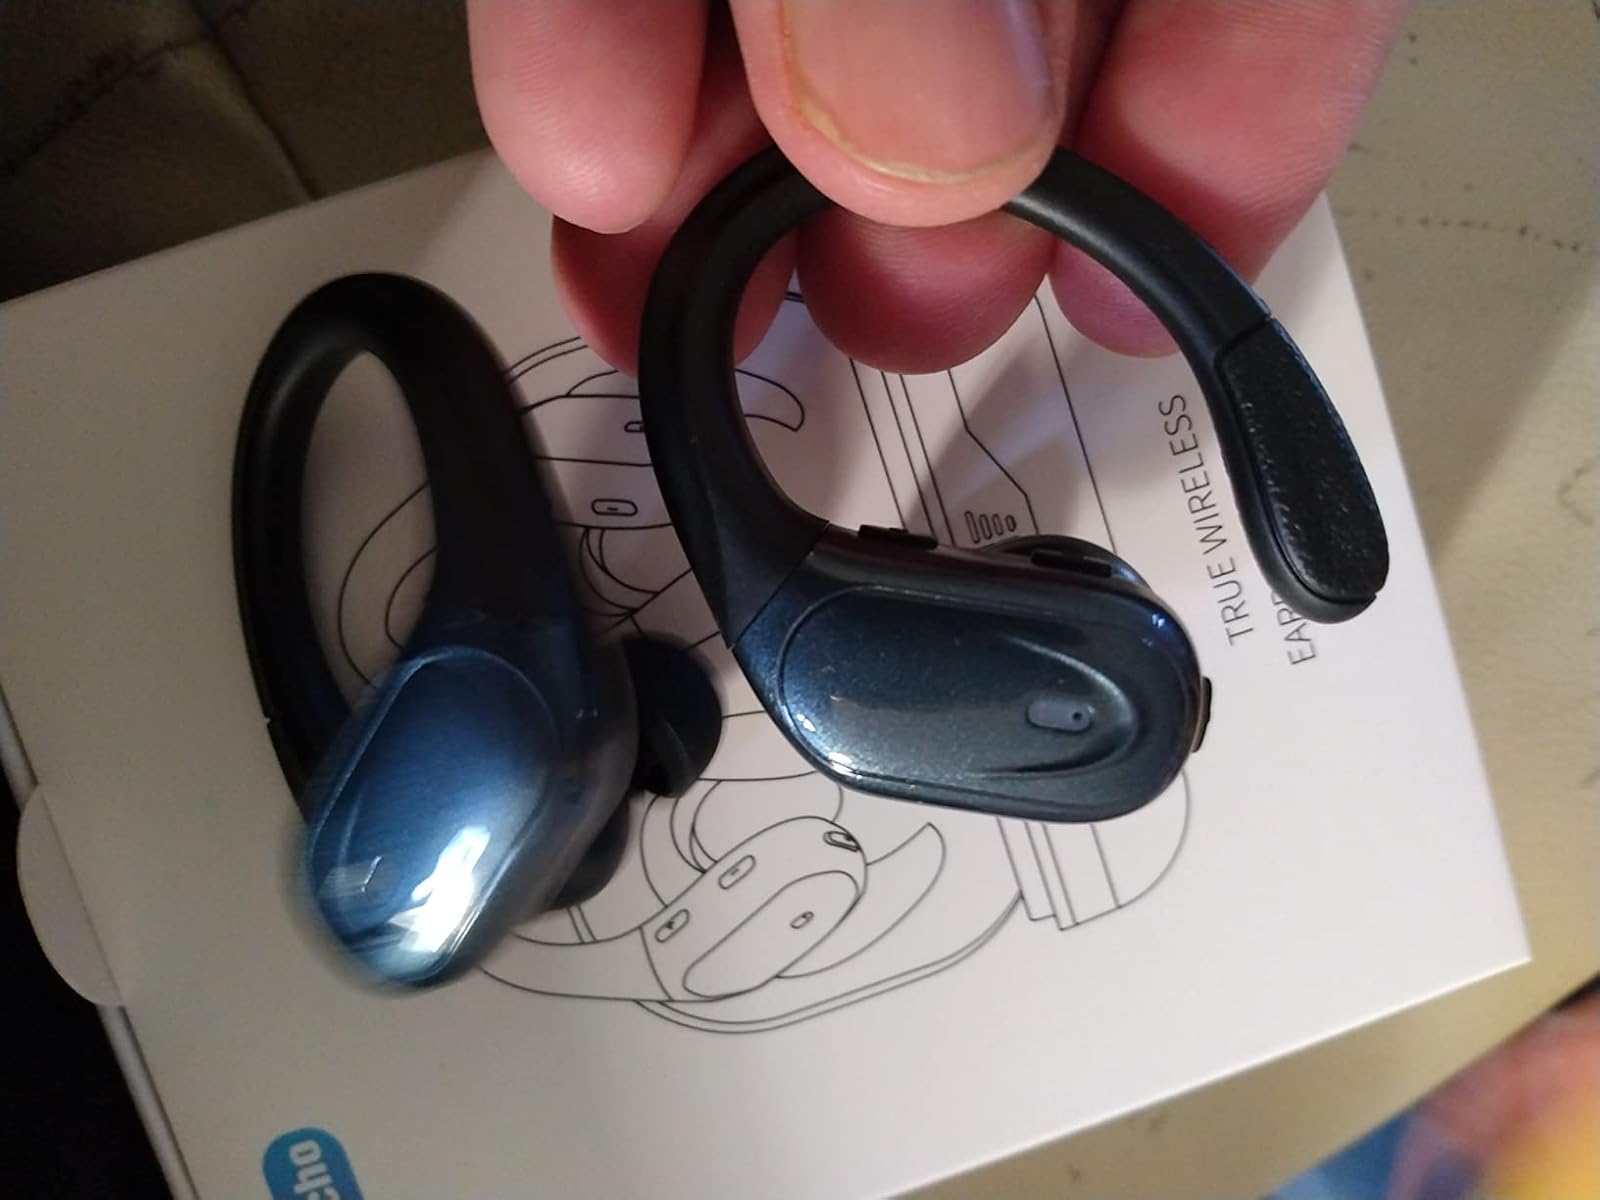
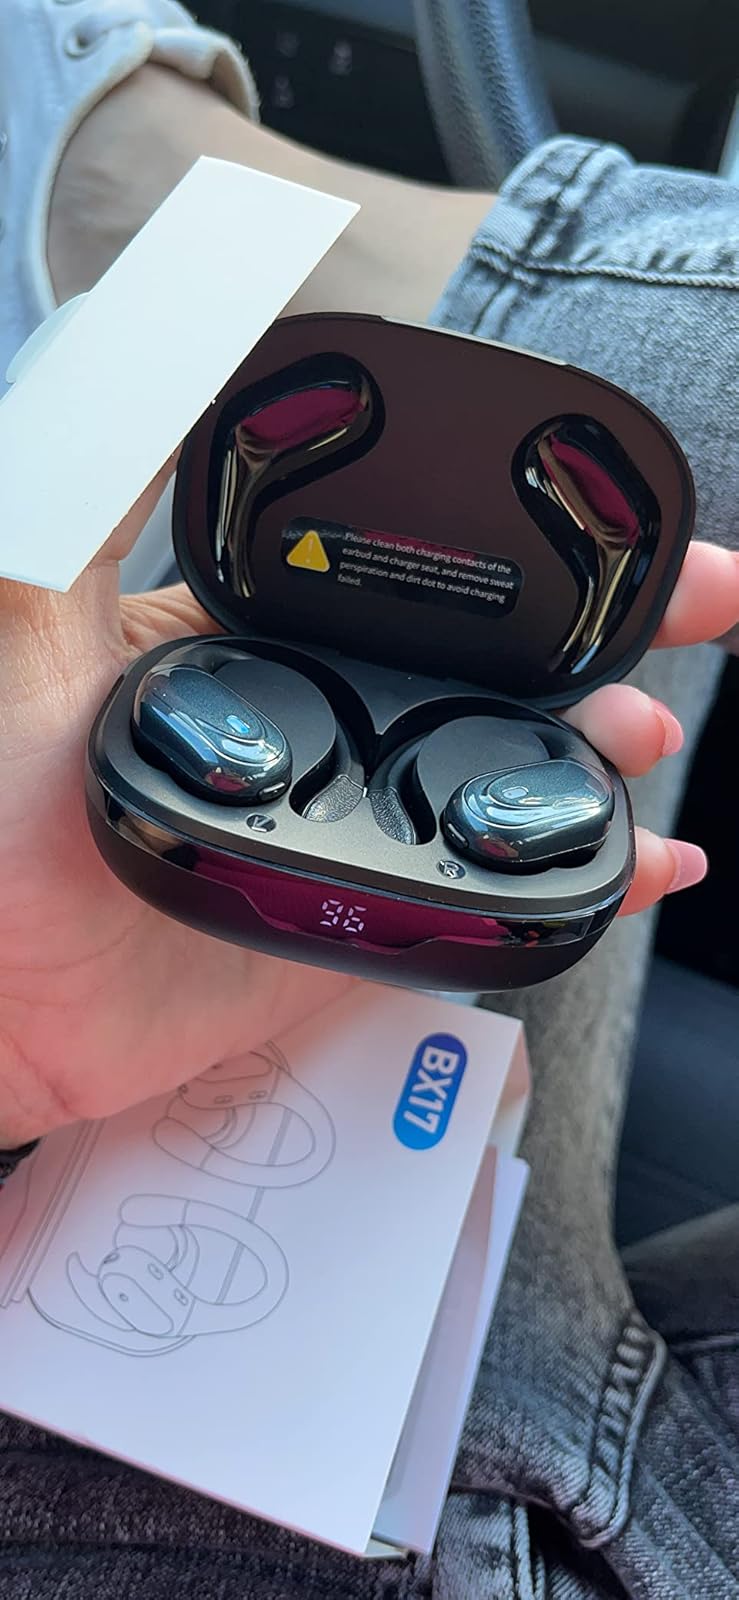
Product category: earbuds
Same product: yes